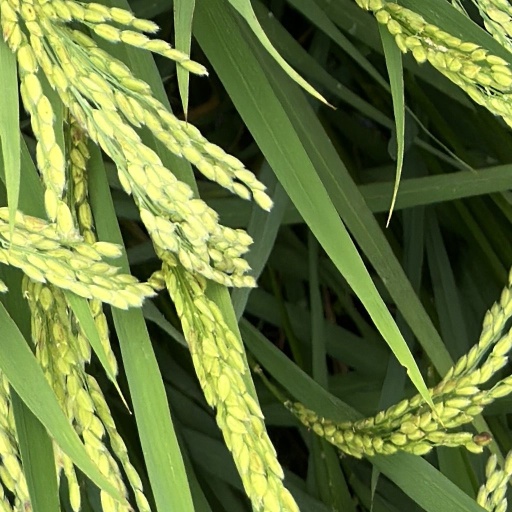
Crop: rice